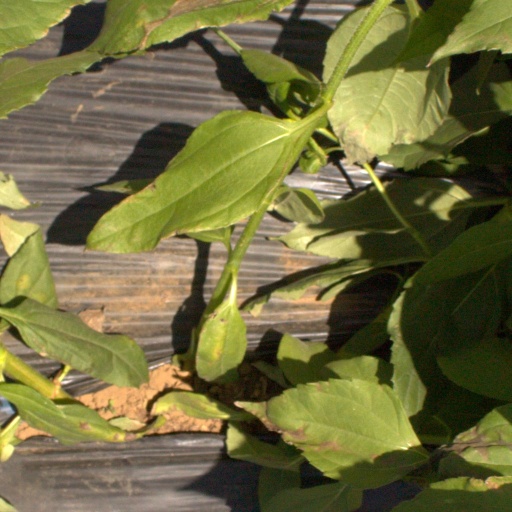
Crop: Jerusalem artichoke